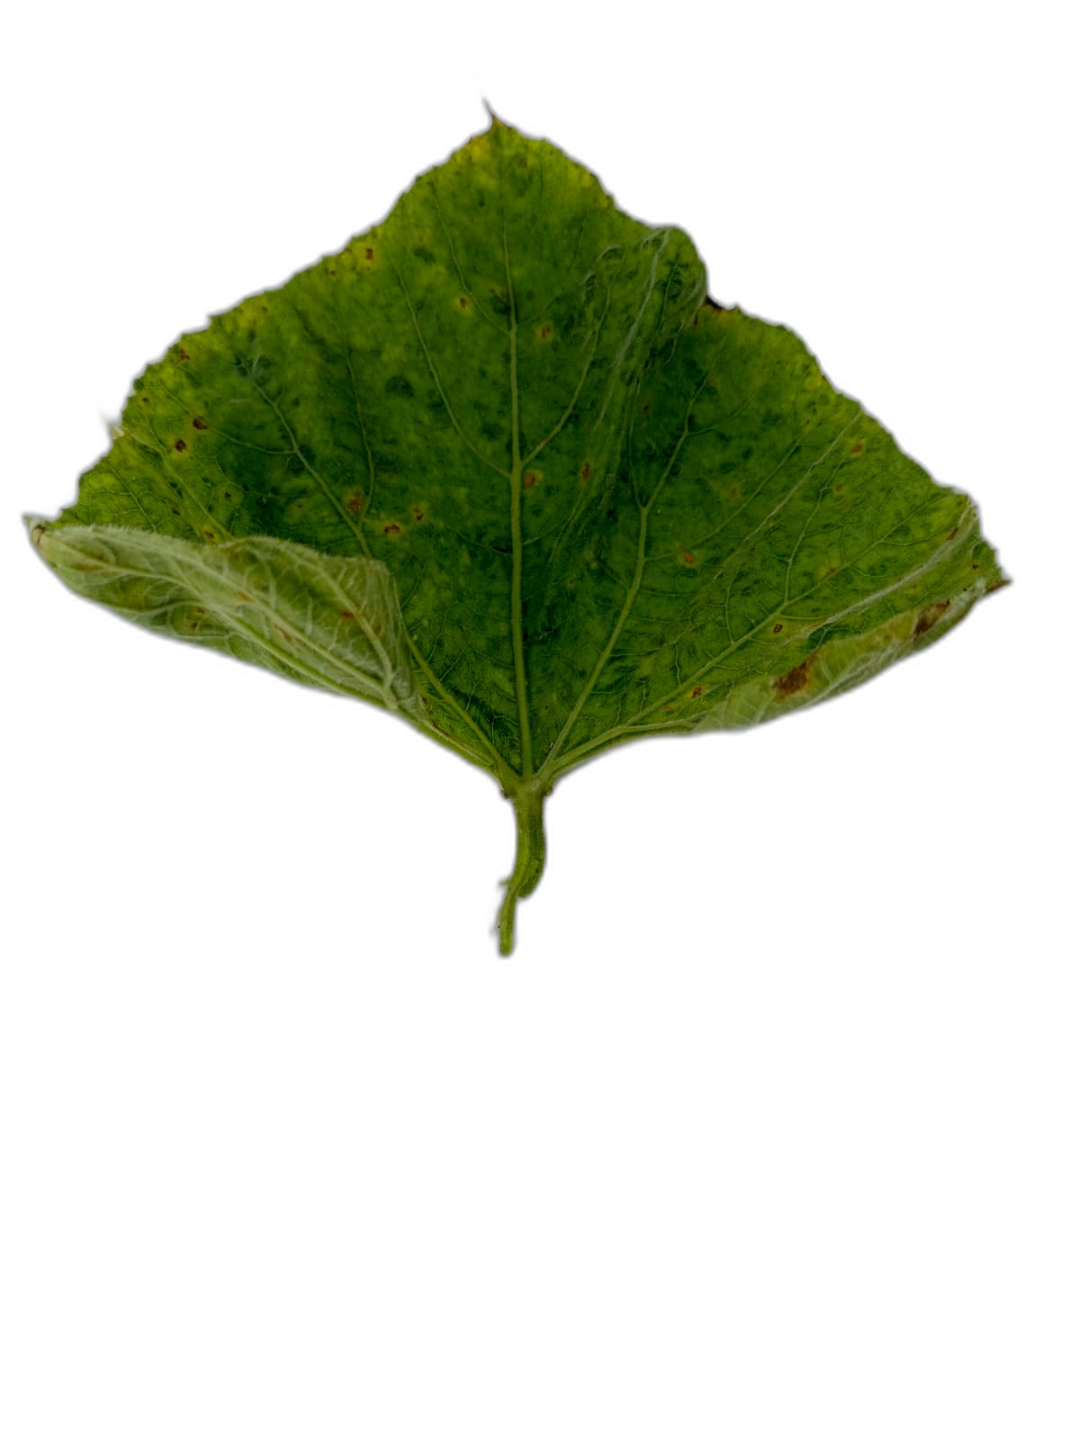
Crop: Bottle Gourd
Label: Mosaic_Virus